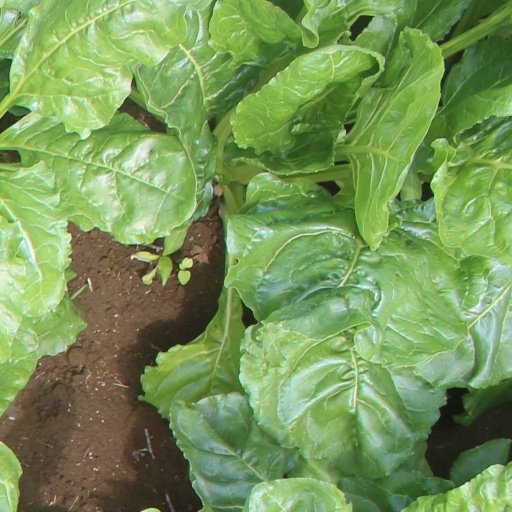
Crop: sugar beet